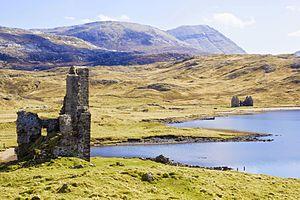
Le château d'Ardvreck se dresse sur un promontoire rocheux avançant dans le Loch Assynt, dans le district de Sutherland au nord-ouest de la zone administrative écossaise de Highland. Ce château en ruine date du XVIᵉ siècle. On peut y accéder par la route A837 qui suit le rivage du Loch Assynt à partir du village d'Inchnadamph ; on conseille aux visiteurs de faire attention en visitant le site à cause des risques d'écroulement.